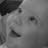
Emotion: happy